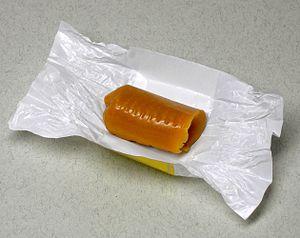
Fait de sucre ayant perdu son eau de cristallisation, le caramel est une confiserie obtenue par la cuisson du sucre. Le caramel liquide sert à décorer ou parfumer les desserts tels les gâteaux et glaces.